Erasmus Ommanney

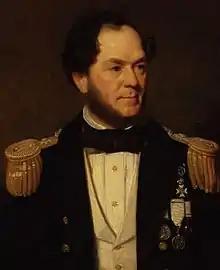
Portrait by Stephen Pearce

Sir Erasmus Ommanney (22 May 1814 – 21 December 1904) was a Royal Navy officer and an Arctic explorer of the Victorian era.